Canada–United Kingdom relations

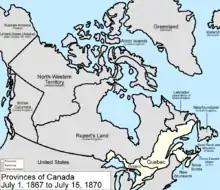
The colonies that made up British North America in 1867. The highlighted areas represent the colonies of New Brunswick, Nova Scotia, and the Province of Canada, the three colonies that first formed the Canadian Confederation in 1867.

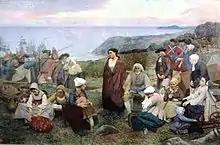
Expulsion of the Acadians in 1755

The bilateral relations between Canada and the United Kingdom have yielded intimate and frequently co-operative contact since Canada gained independence in 1931. Canada was previously self-governing since 1 July 1867, the date that became Canada's national holiday.